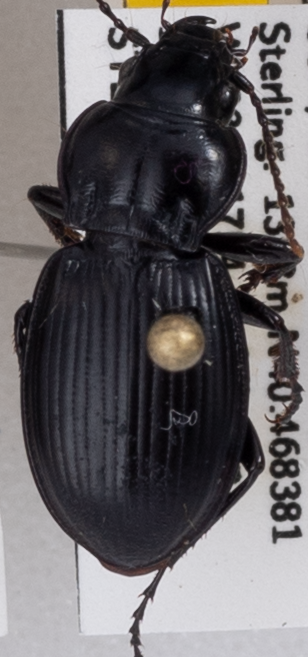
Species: Cyclotrachelus torvus
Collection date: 2022-07-13
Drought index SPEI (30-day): -1.362
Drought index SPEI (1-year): -2.09
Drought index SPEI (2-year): -1.69